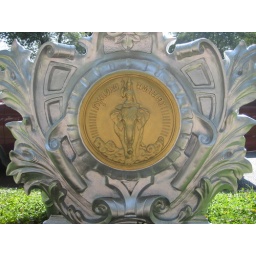
There were many base street light signs made of fiberglass in the high traffic areas.